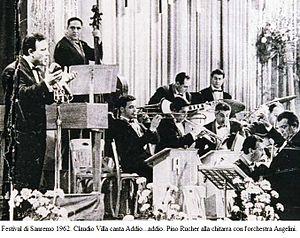
L'Italie a participé au Concours Eurovision de la chanson 1962, alors appelé le « Grand prix Eurovision de la chanson européenne 1962 », à Luxembourg-Ville, au grand-duché du Luxembourg. C'est la 7ᵉ participation italienne au Concours Eurovision de la chanson.